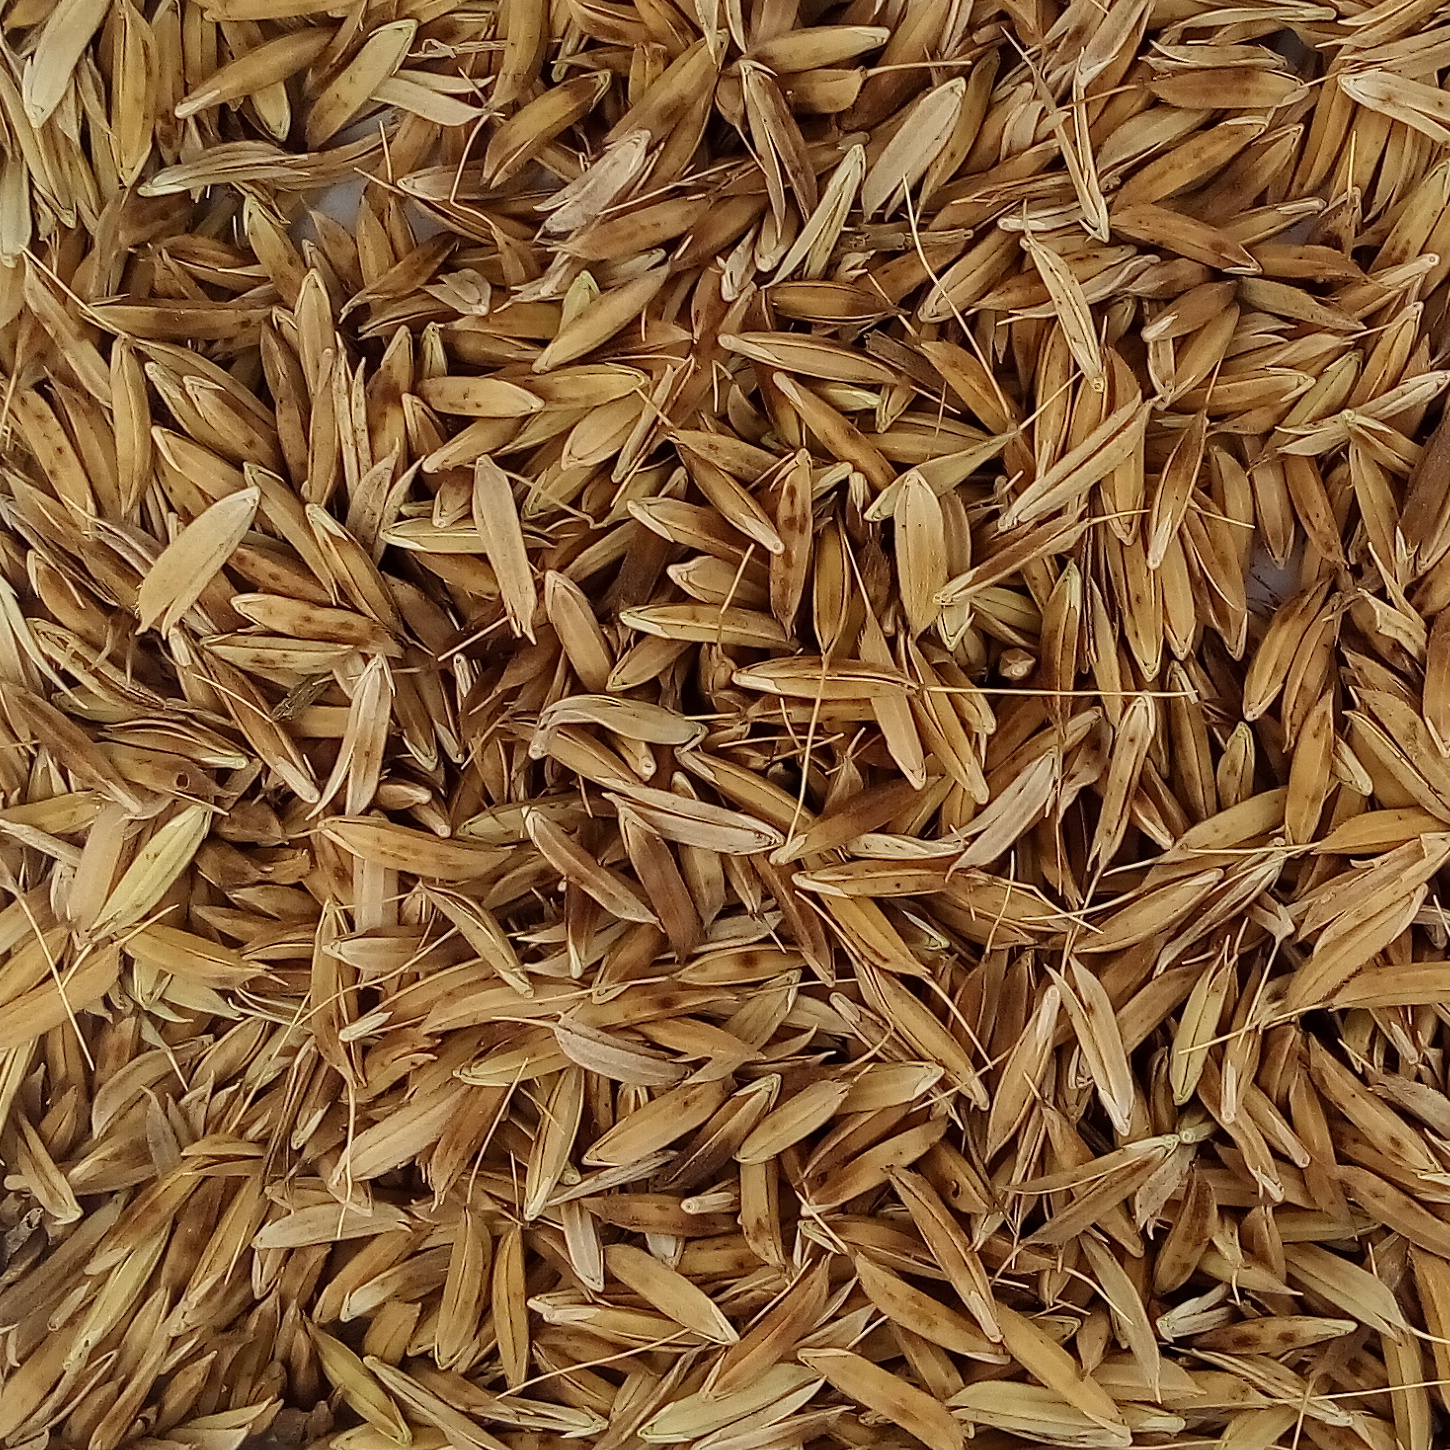
Rice seed variety: DHBT_3